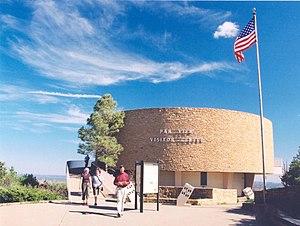
Le Colorado State Register of Historic Properties est le registre des monuments officiellement reconnus par le Colorado, aux États-Unis. Tous les sites de l'État inscrits au Registre national des lieux historiques sont automatiquement ajoutés à ce registre.
Le Far View Visitor Center est un ancien office de tourisme américain dans le comté de Montezuma, au Colorado. Protégé au sein du parc national de Mesa Verde, cet office de tourisme du National Park Service terminé en 1967 est ouvert au public en juin 1970. Fermé en 2013, il est inscrit au Colorado State Register of Historic Properties depuis le 26 septembre 2018.